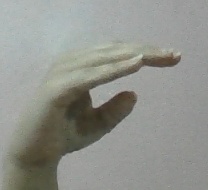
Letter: jeem